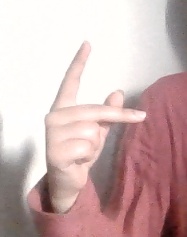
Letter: dha